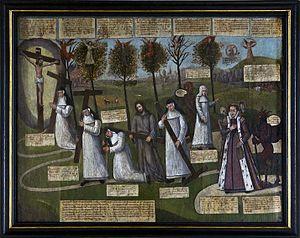
allégories de la vie religieuse
L'hôpital Notre-Dame à la Rose est une ancienne institution hospitalière située à Lessines, en Belgique. Fondé en 1242 par Alix de Rosoit et confié à des religieuses l’hôpital fonctionna jusque dans les années 1980. Il est depuis lors transformé en musée, exemple très complet d’institution hospitalière autarcique du Moyen Âge.